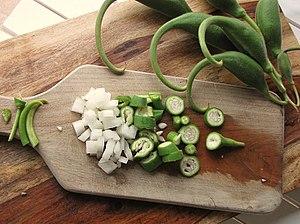
Proboscidea parviflora est une espèce de plantes de la famille des Martyniaceae et du genre Proboscidea, que l'on trouve dans le sud-ouest des États-Unis.